39th G8 summit

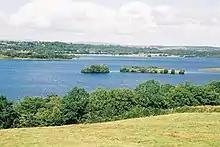
Lower Lough Erne

The date and location of the summit was announced by British Prime Minister David Cameron in November 2012. According to Mark Simpson, the BBC's Ireland Correspondent, the British government chose Fermanagh for two main reasons: history and geography. Since the formation of Northern Ireland in 1921, there has been tension and violence between its two main communities. The unionist/loyalist community (who are mostly Protestant) generally want Northern Ireland to remain within the United Kingdom, while the Irish nationalist/republican community (who are mostly Catholic) generally want it to leave the United Kingdom and join a united Ireland. From the late 1960s until the late 1990s, these two communities and the British state were involved in an ethno-nationalist conflict known as the Troubles, in which over 3,500 people were killed. A peace process led to the Belfast Agreement and ceasefires by the paramilitary groups involved (such as the republican Provisional IRA, the loyalist Ulster Volunteer Force). The Conservative Party government of David Cameron is a unionist one. By holding it in Northern Ireland, Cameron "will hope it sends the message to the rest of the world that the peace process has worked and normality has returned". The second reason is geography. G8 summits have always drawn large demonstrations, but Fermanagh's geography will make it hard for protesters. Much of the Lough Erne Resort is surrounded by water and almost all of the roads within 30 miles are single carriageway.